Protests against the Russian invasion of Ukraine

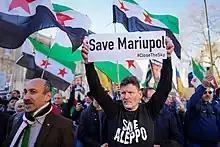
Demonstrations against Russian bombing of Mariupol by Syrian protestors in Central London, March 2022

Unable to protest at the Russian embassy in Tehran, Iranian protests took place at the Ukrainian embassy instead. Protests were also held in Amman, Bern, Hong Kong, Istanbul, Luxembourg City, Nicosia, Sydney, Tokyo, Ulaanbaatar, and Vienna. In Valencia, Venezuela, a group of students held a protest. On 25 February, climate activist Greta Thunberg protested outside the Russian embassy in Stockholm.